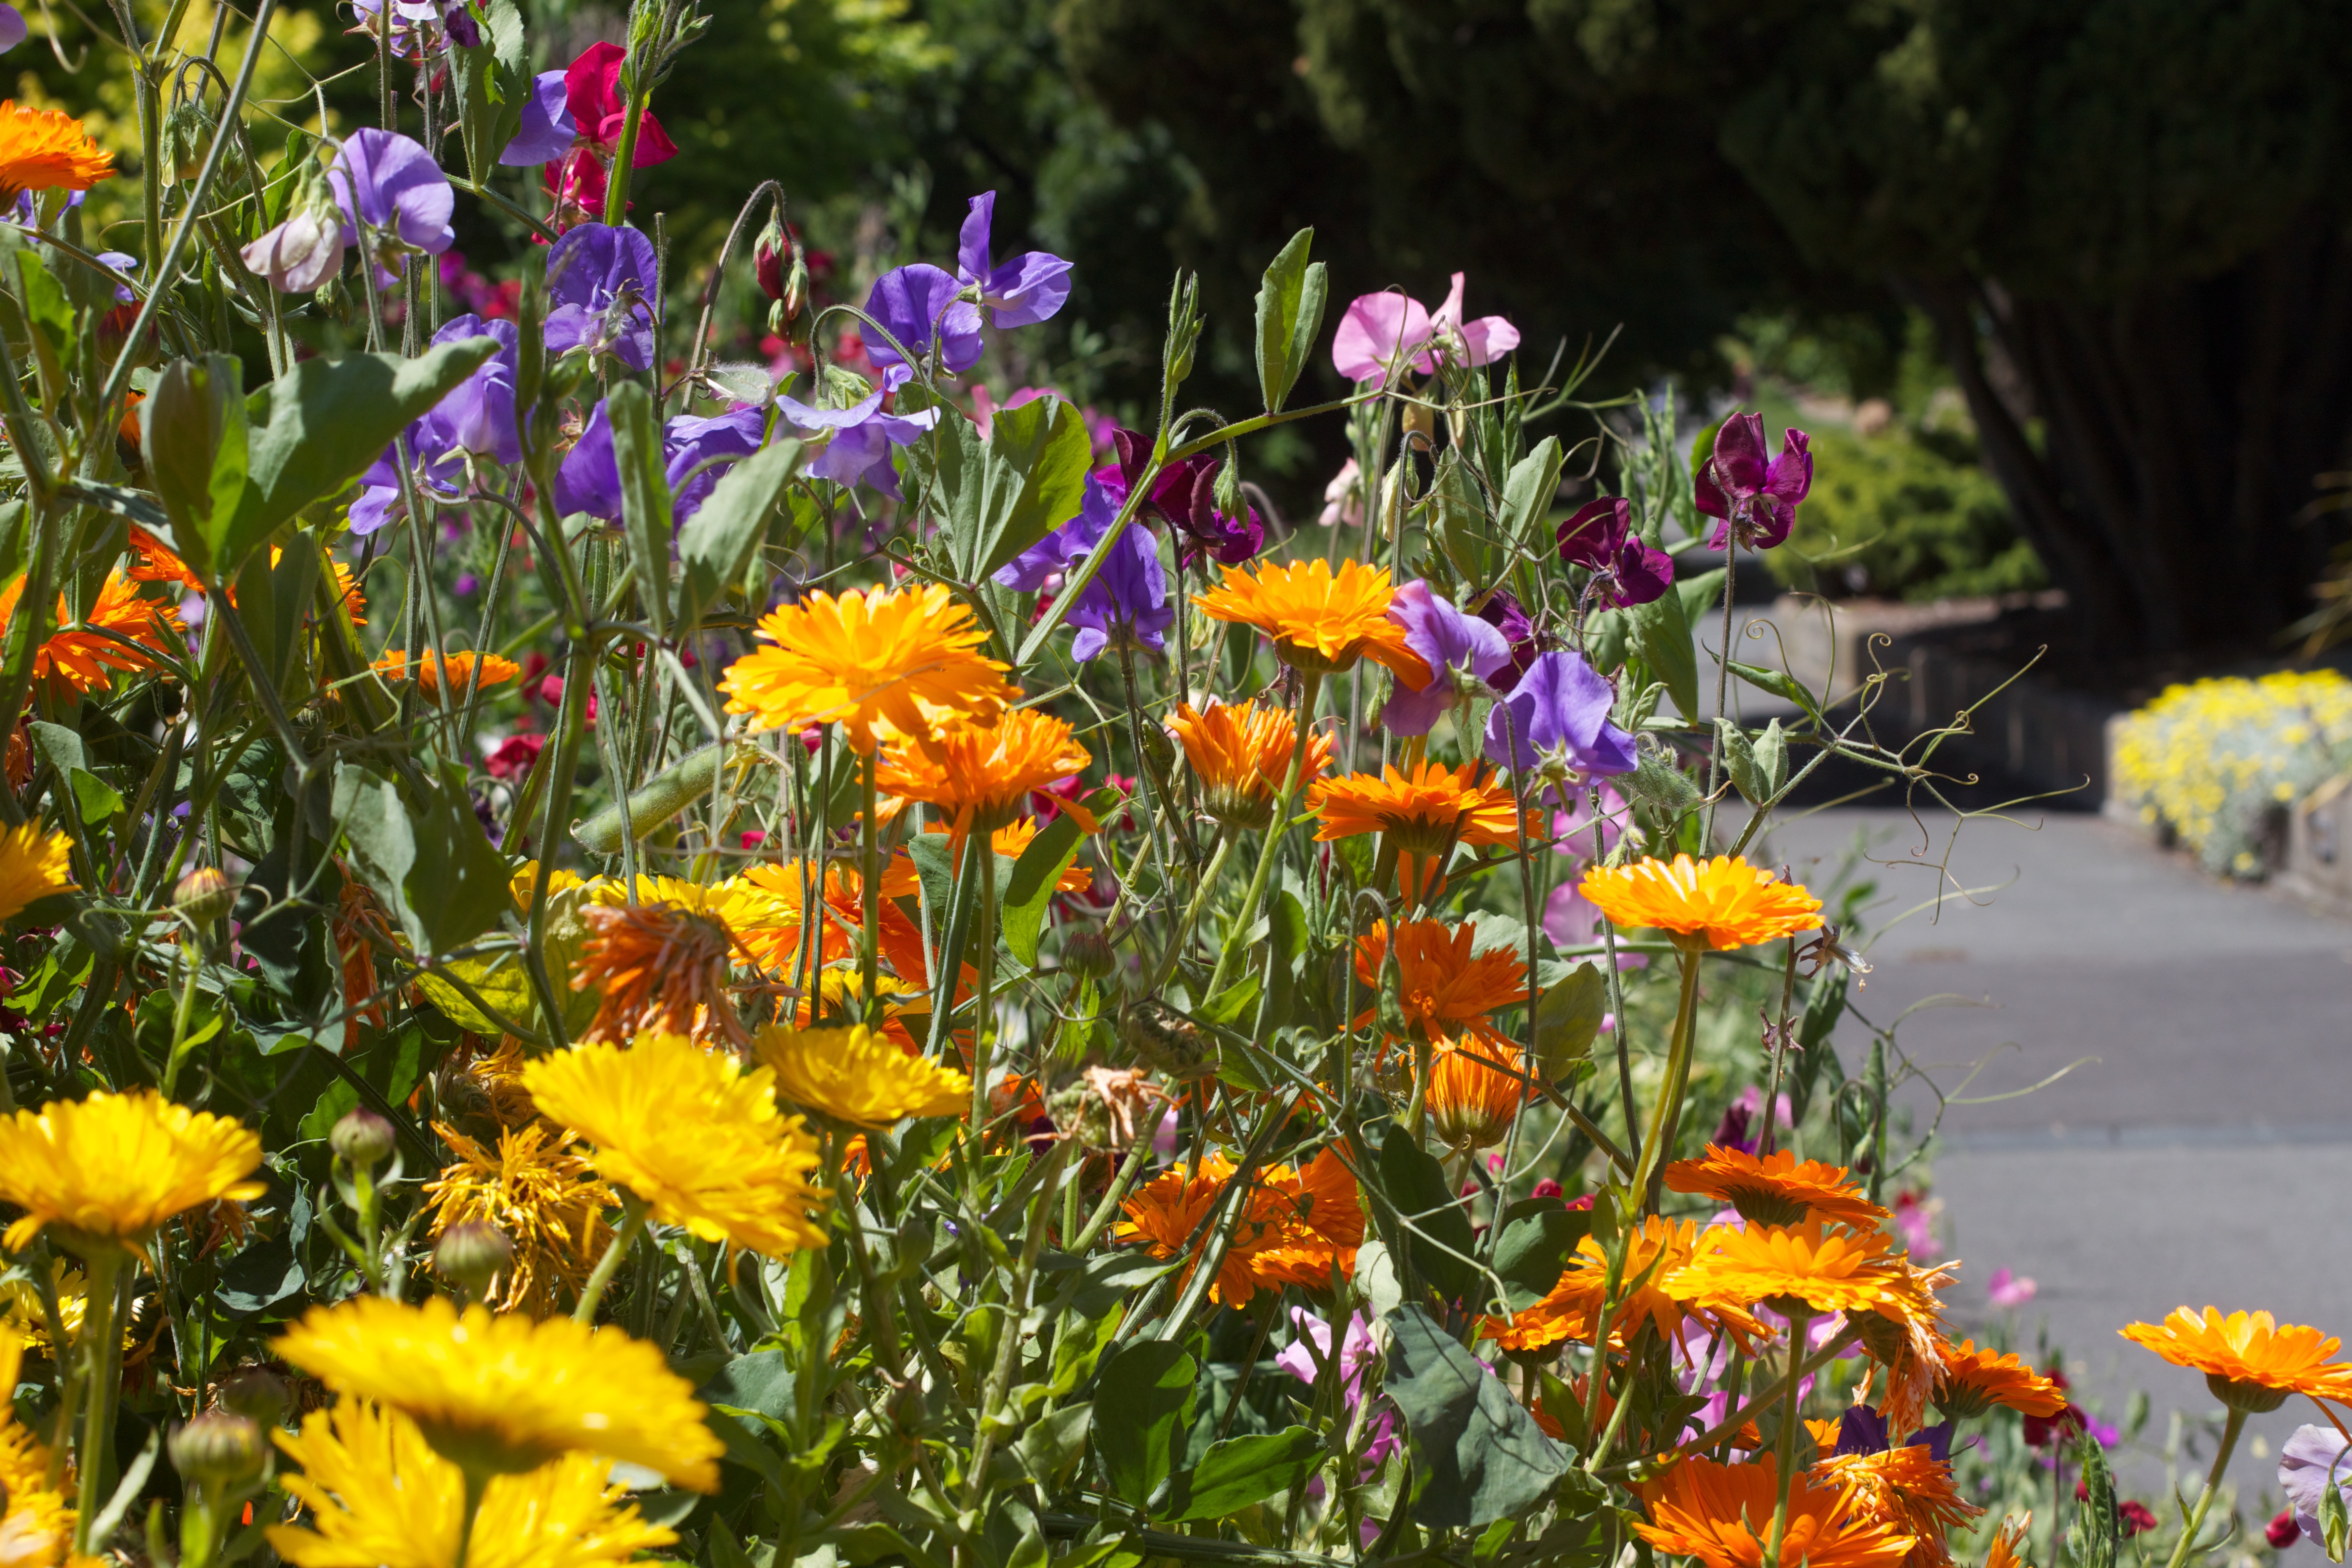
plant, meadow, flower, herb, botany, garden, flora, wildflower, auodyssey, floristry, flowering plant, annual plant, land plant